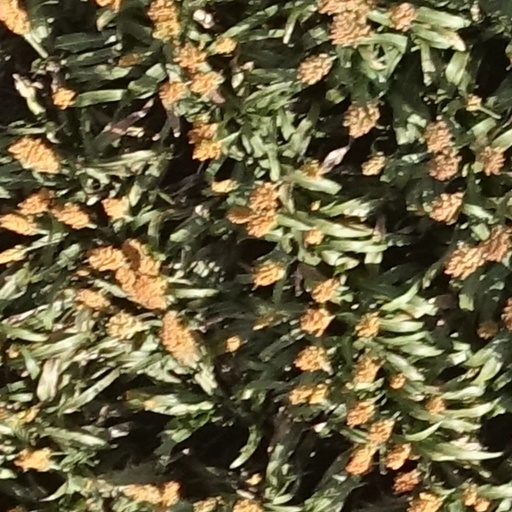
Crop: sorghum